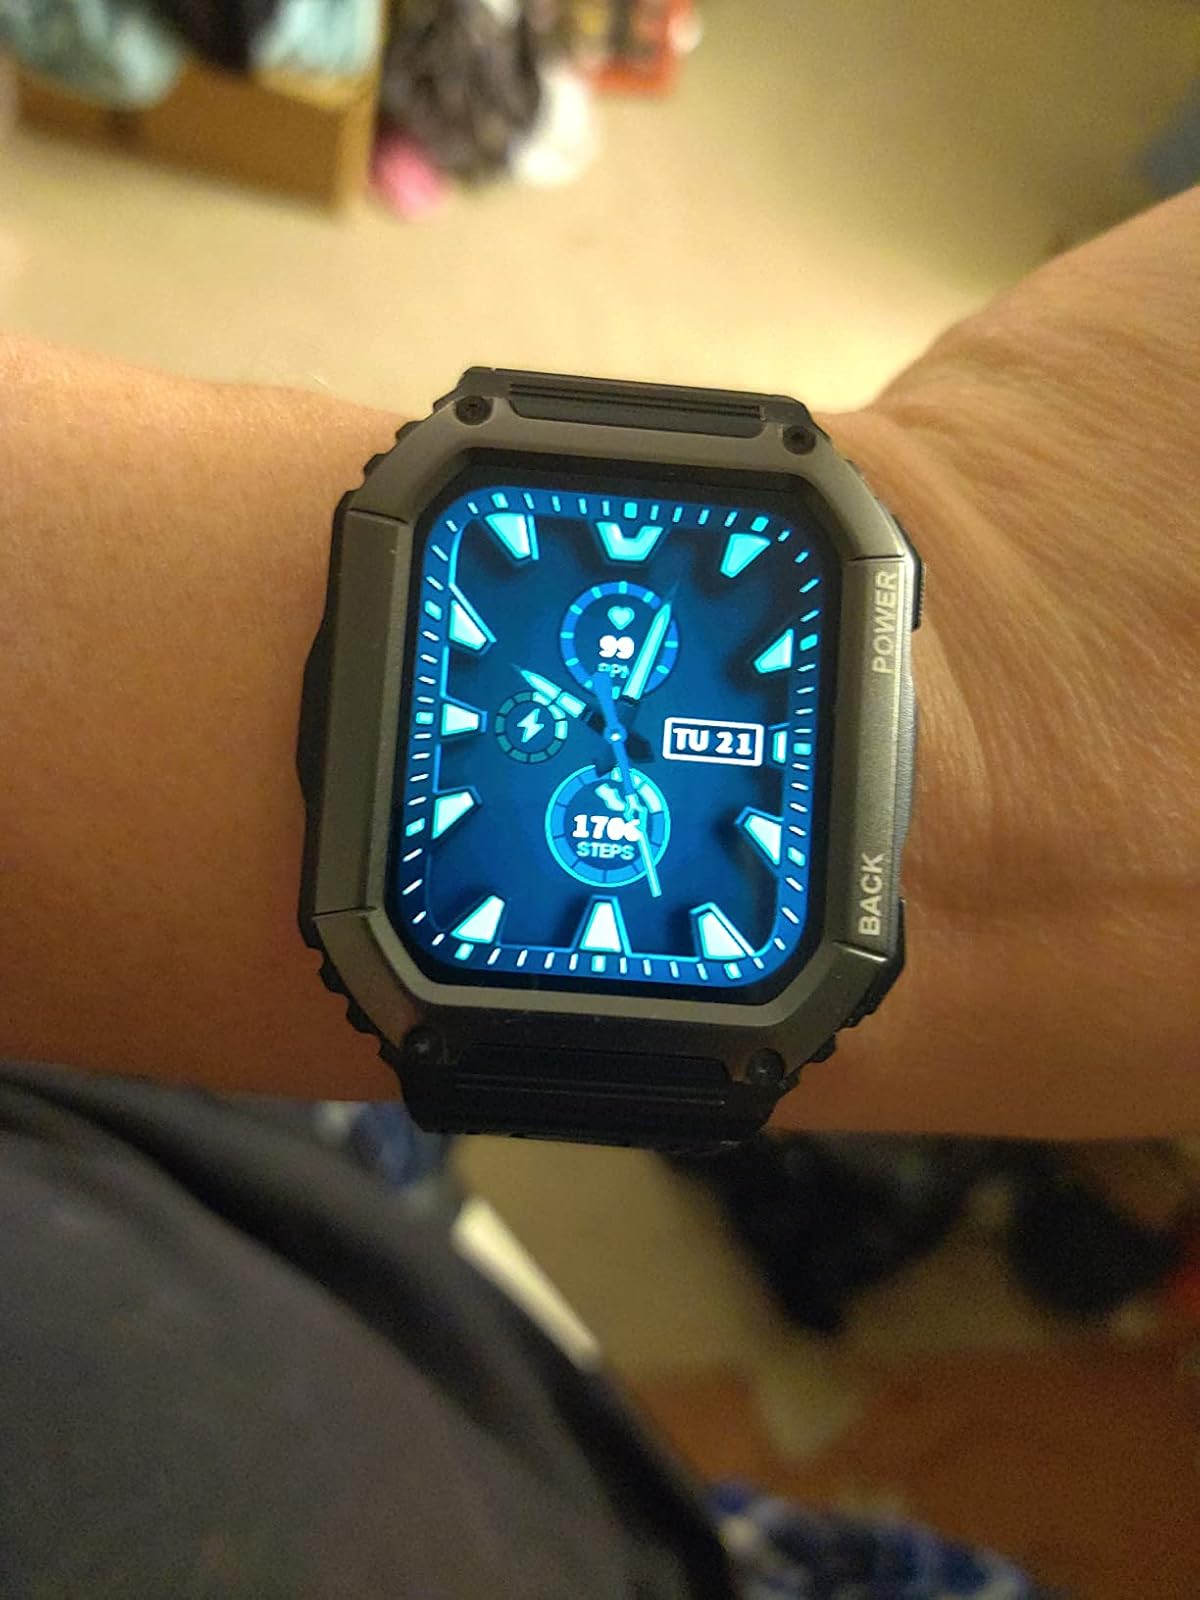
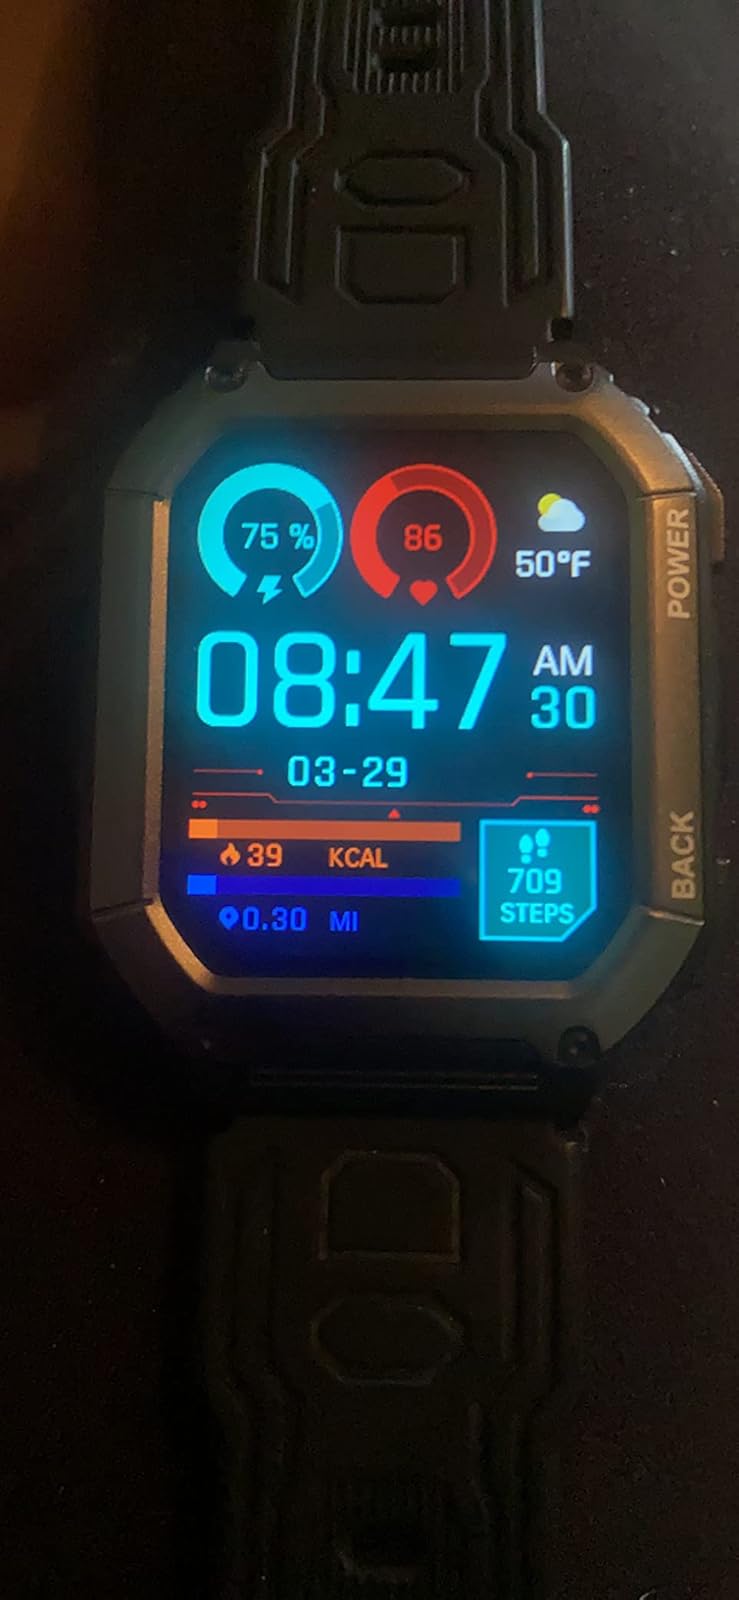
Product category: smartwatch
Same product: yes